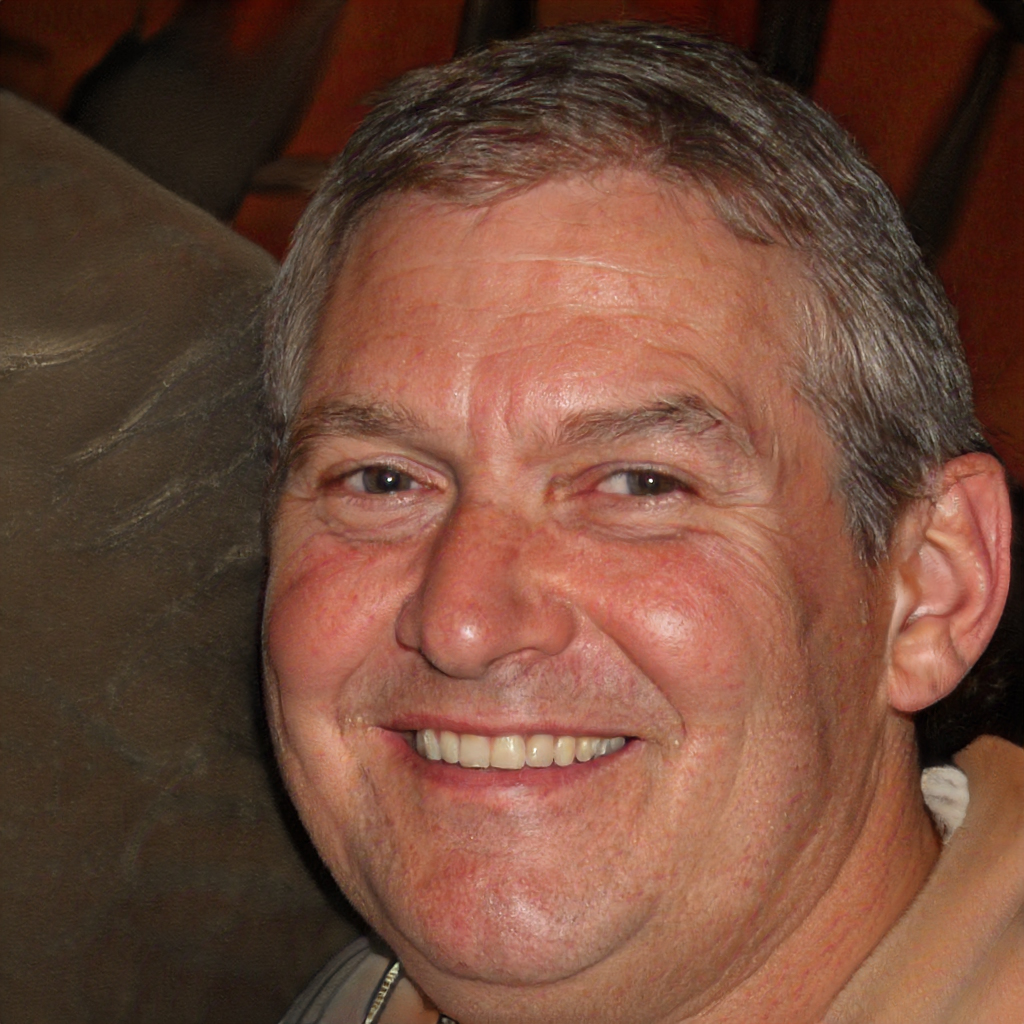
Gender: Male